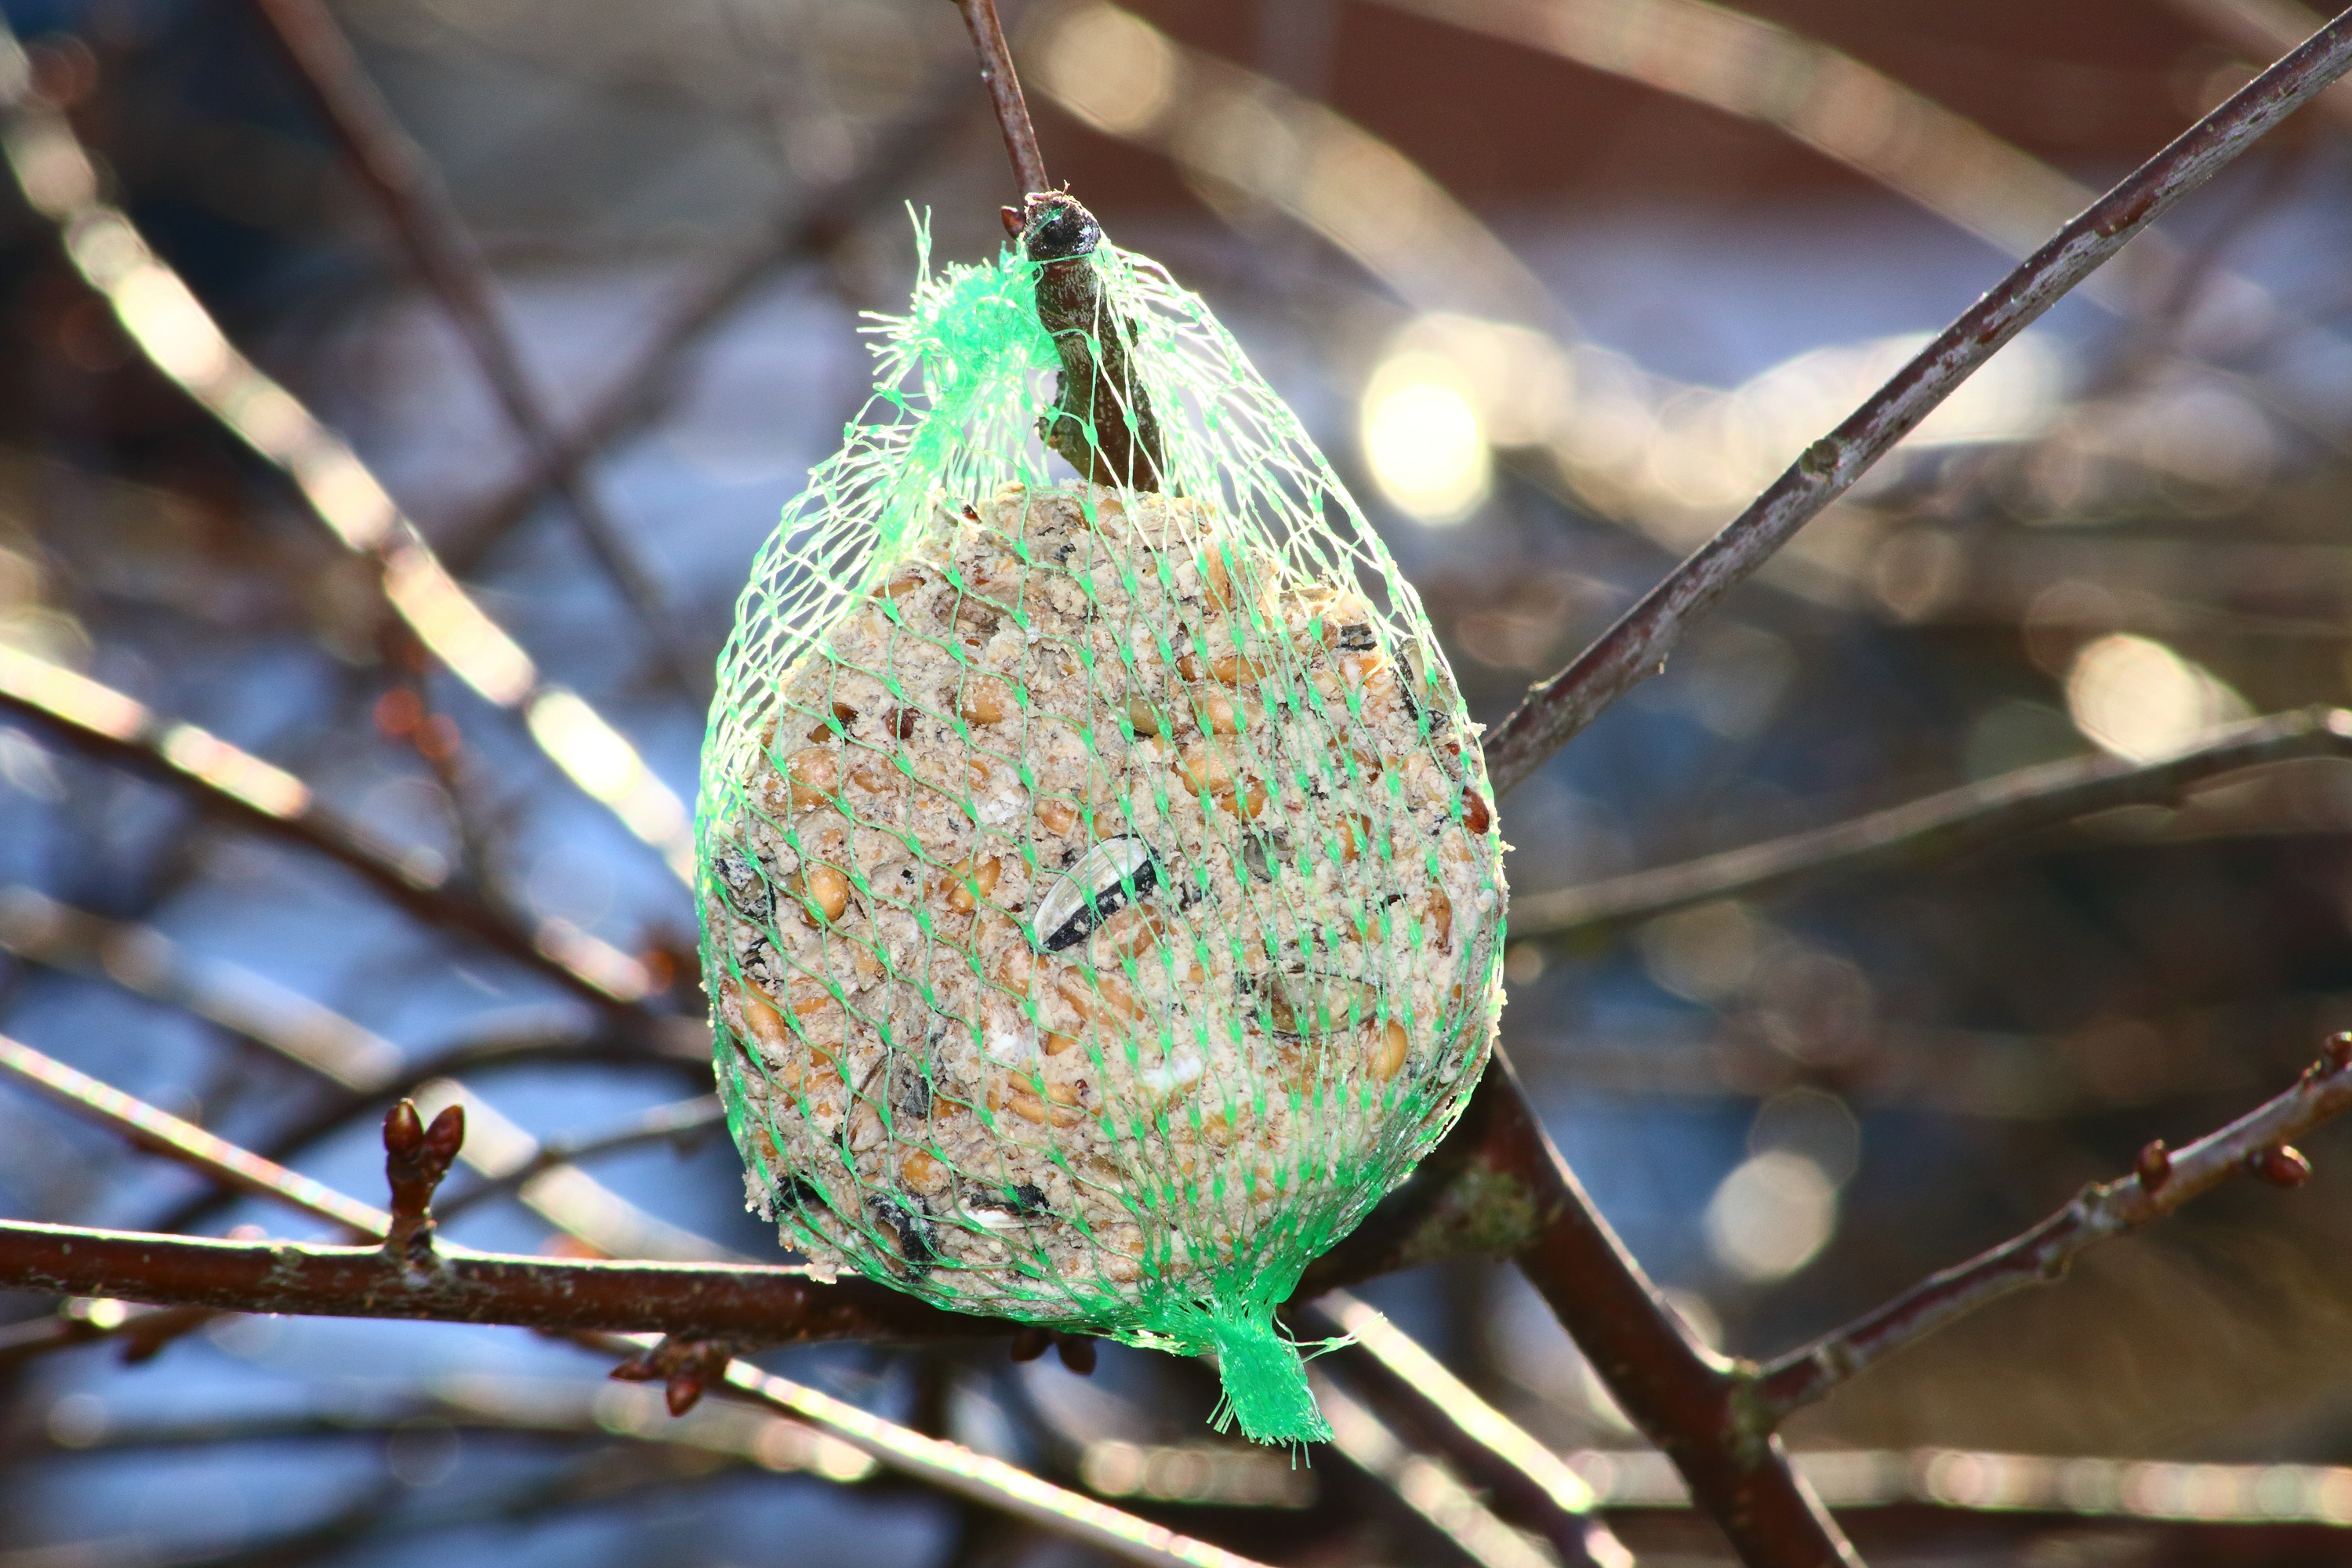
nature, branch, bird, leaf, flower, wildlife, green, insect, butterfly, fauna, invertebrate, close up, online, macro photography, bird food, moths and butterflies, talgboll